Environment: real
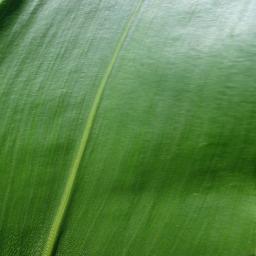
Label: healthy